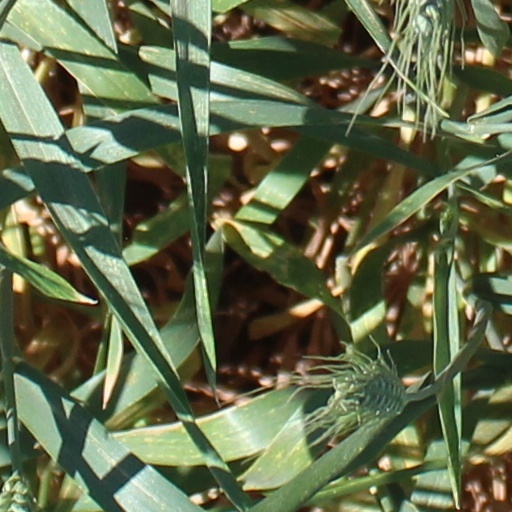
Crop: wheat